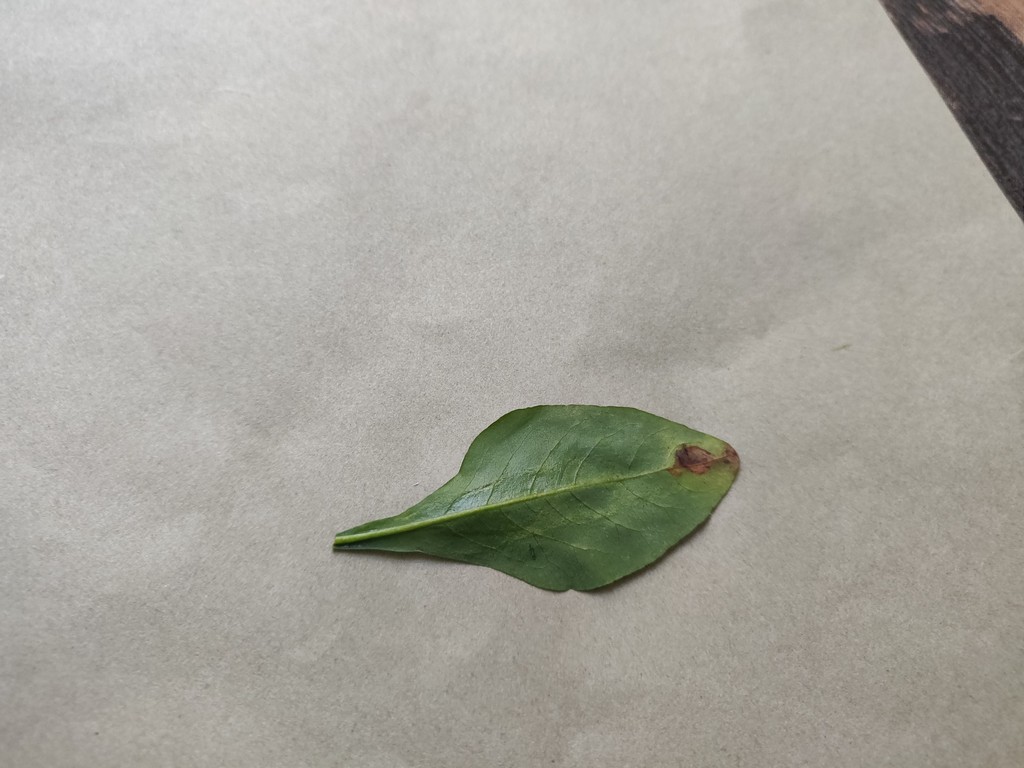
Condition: Unhealthy
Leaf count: single
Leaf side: back